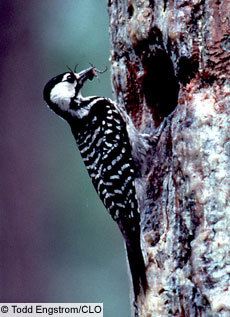
this long-bodied bird has black wings with white wingbars and a black crown and throat.
small black and white bird with black nape, black and white spotted wings and a black beak
this is a black and white spotted bird with a white cheek patch.
this bird is black and white in color with a black beak, and black eye rings.
this bird is black with white spots on its back and has a long, pointy beak.
this bird is black with white and has a long, pointy beak.
a bird with a black bill, white cheek patch and black eye ring.
this colorful bird has black tail white wing bars white thigh white cheek patch
this bird has wings that are black and has a white belly
this bird has a black body with white spots and a short, sharp bill.
Species: Red Cockaded Woodpecker